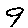
Label: 9